Viktor Dyk

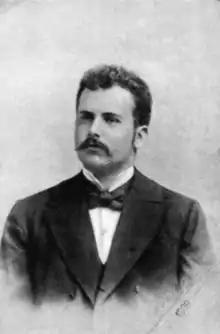
Photo taken in 1899, aged 22

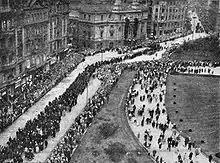
Funeral procession, 1931

In 1911, he became involved in politics and joined the Czech Constitutionalist Progressive Party ("Státoprávně pokroková strana"). He stood for office in the 1911 elections, but received just 205 votes in Vinohrady and placed fourth overall of five candidates.